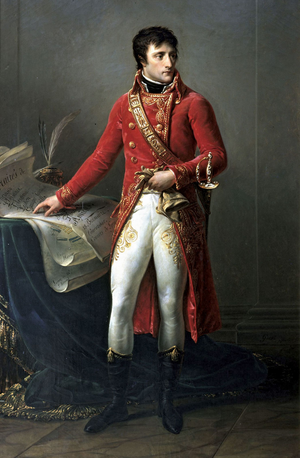
Bonaparte, Premier consul est un tableau peint, en 1804, par Jean-Auguste-Dominique Ingres. Il se trouve actuellement exposé à La Boverie.